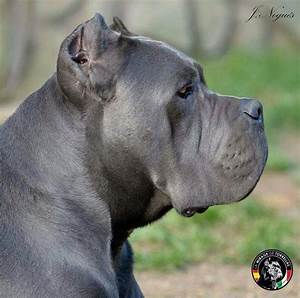
Label: dog